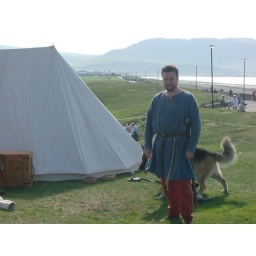
just in case the ducks run, this specially trained duck tracking dog will find them